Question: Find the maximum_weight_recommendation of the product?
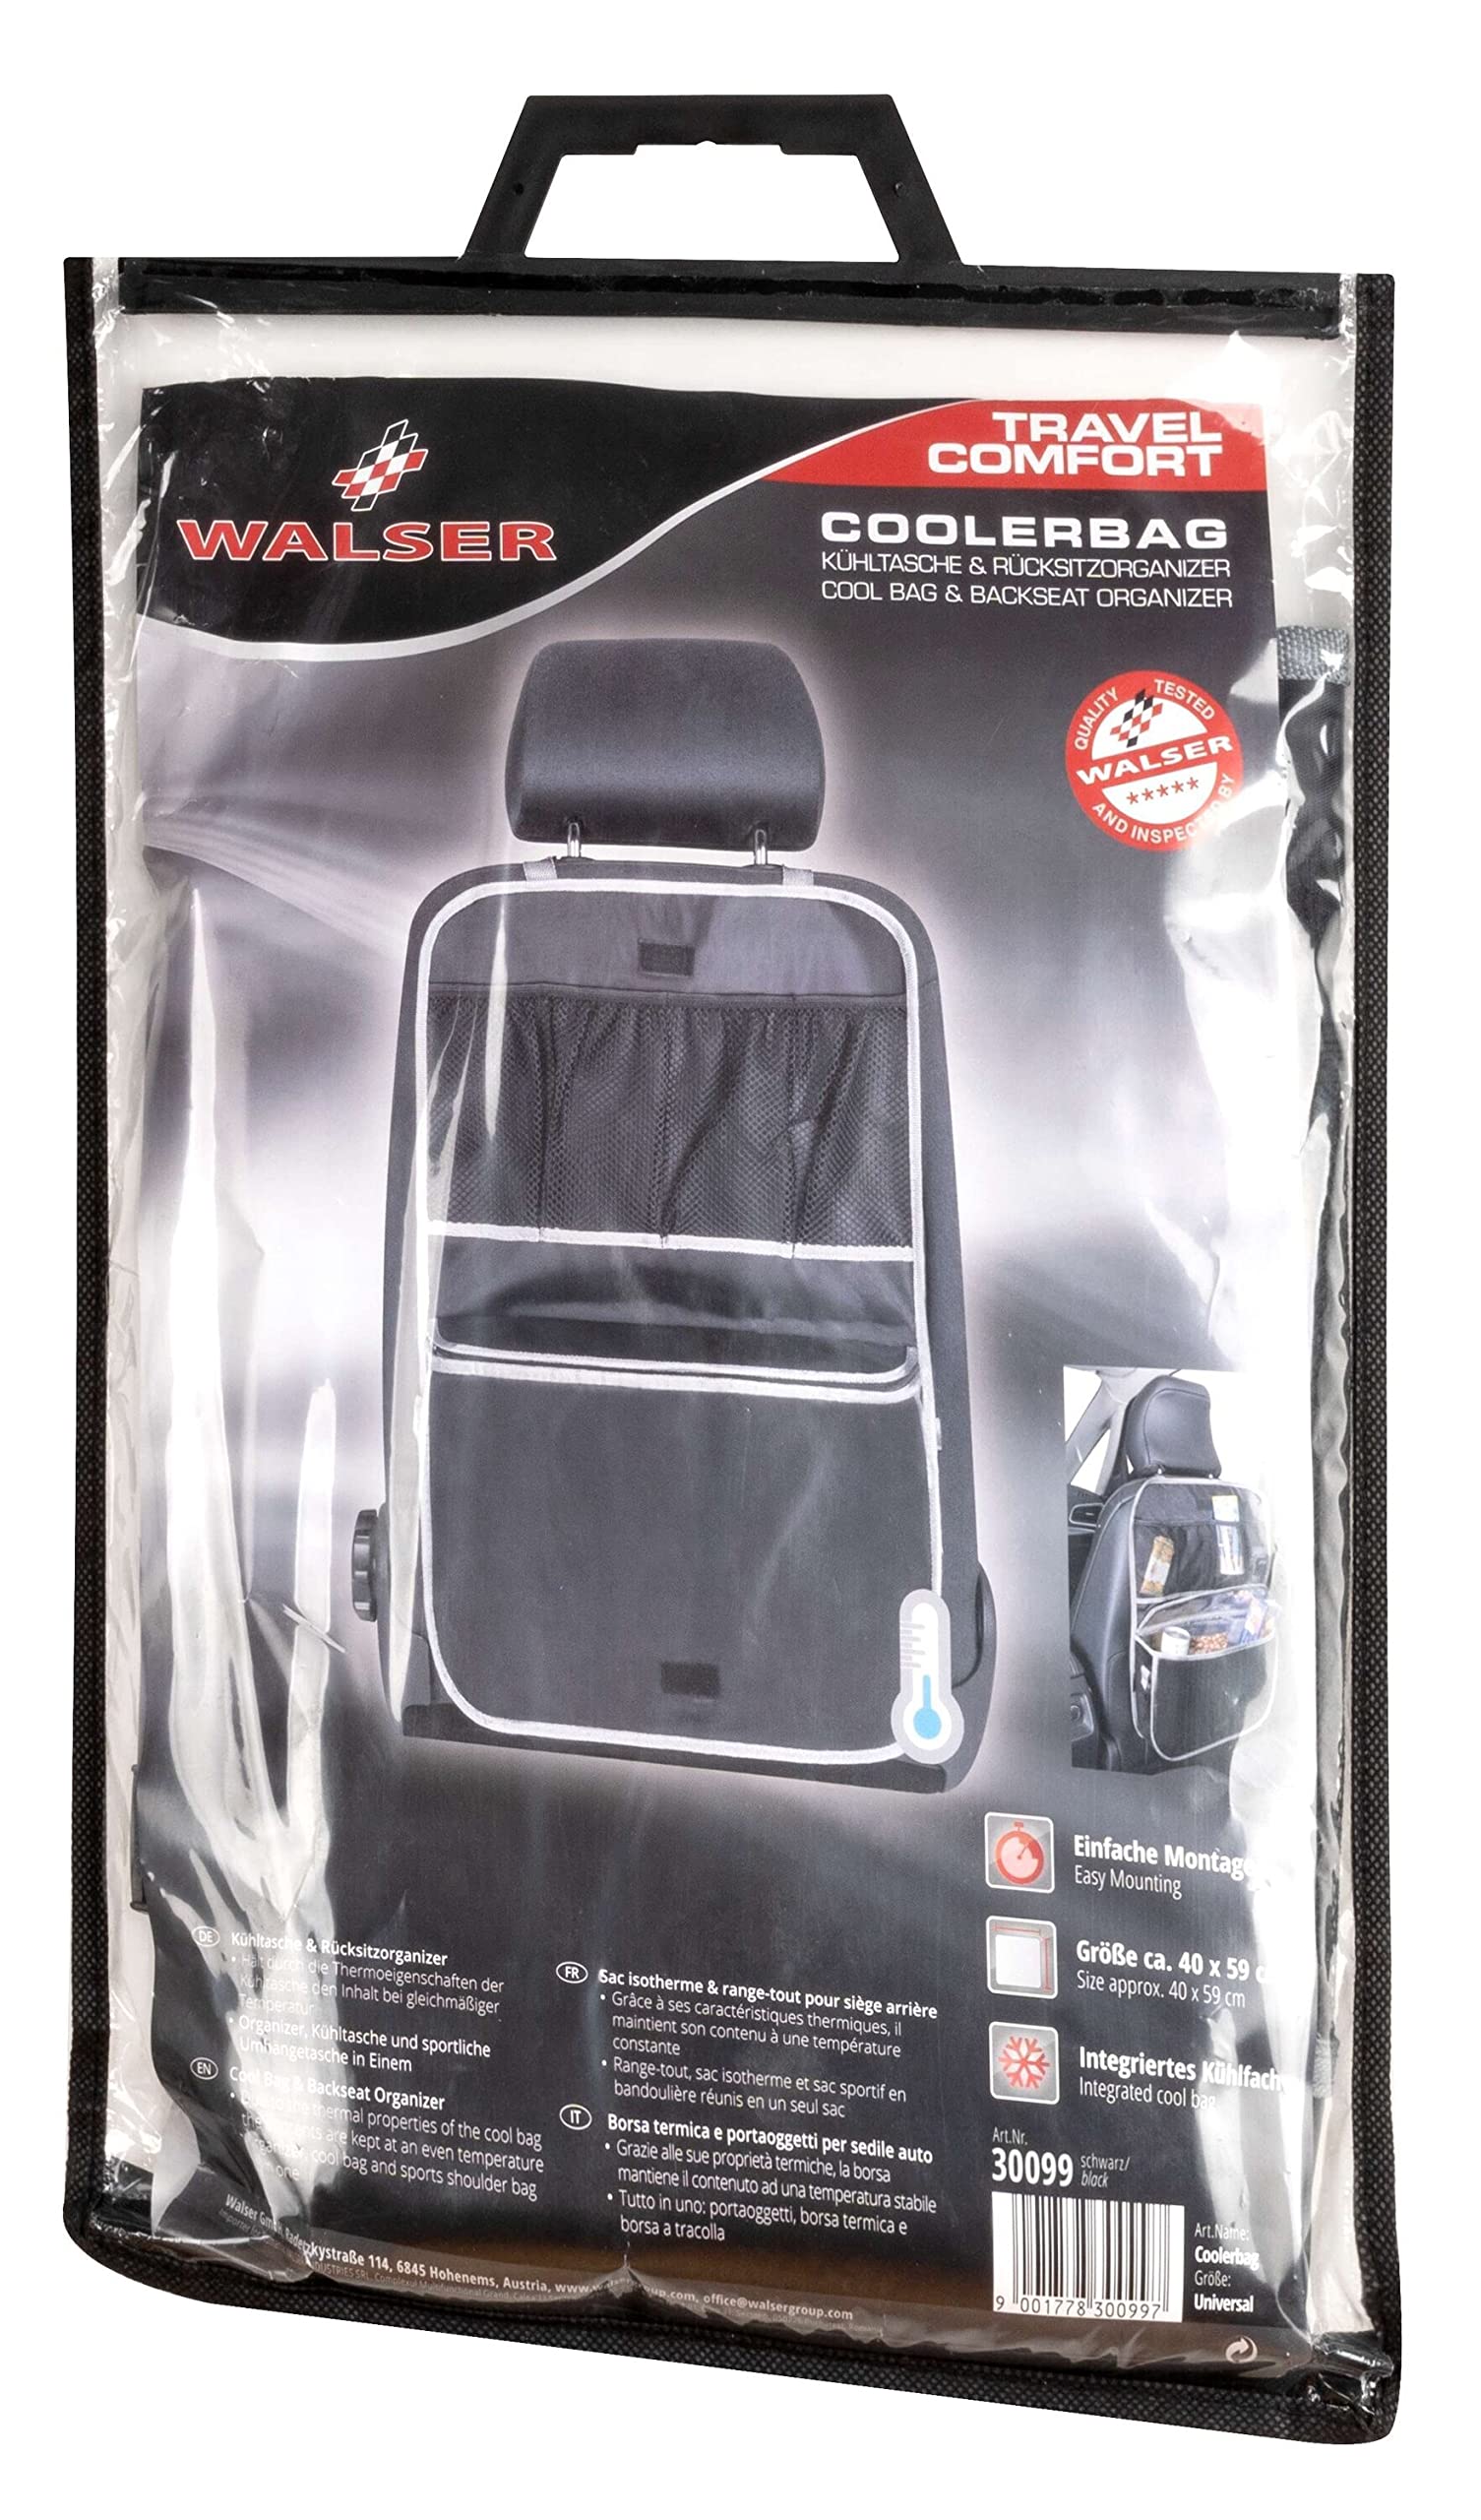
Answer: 2.0 ounce